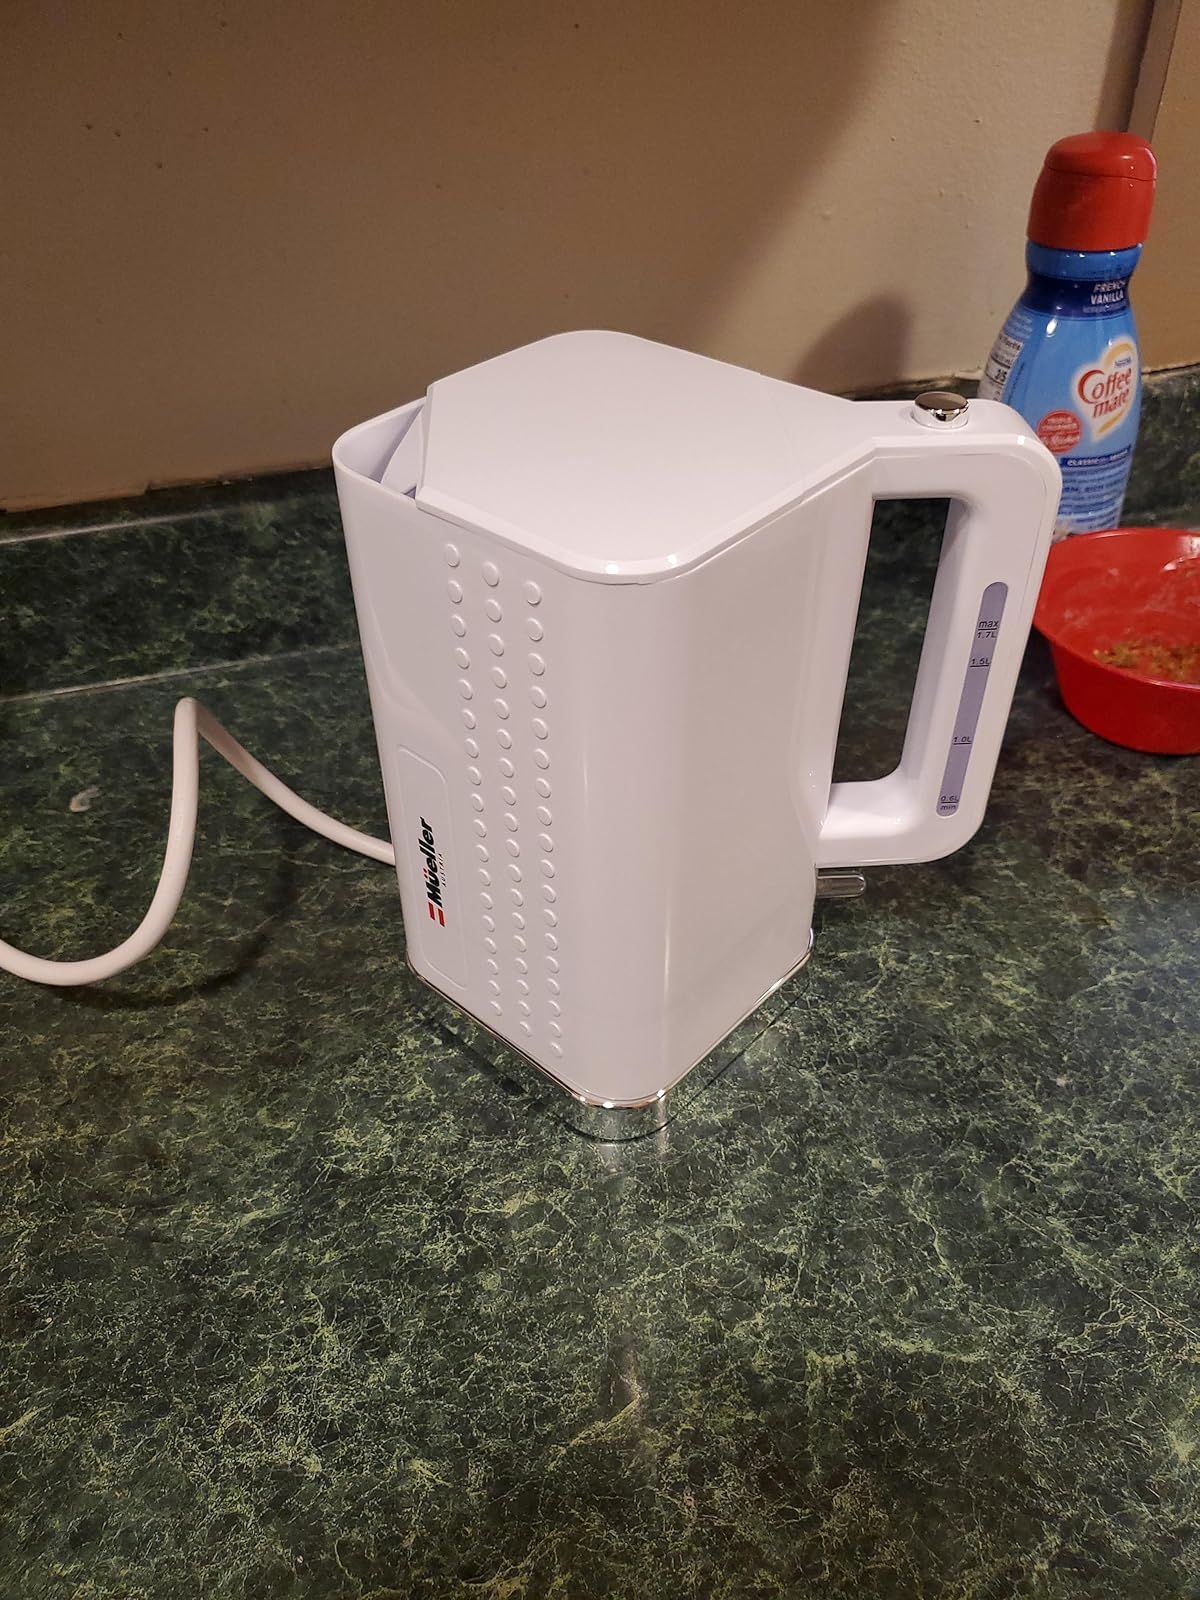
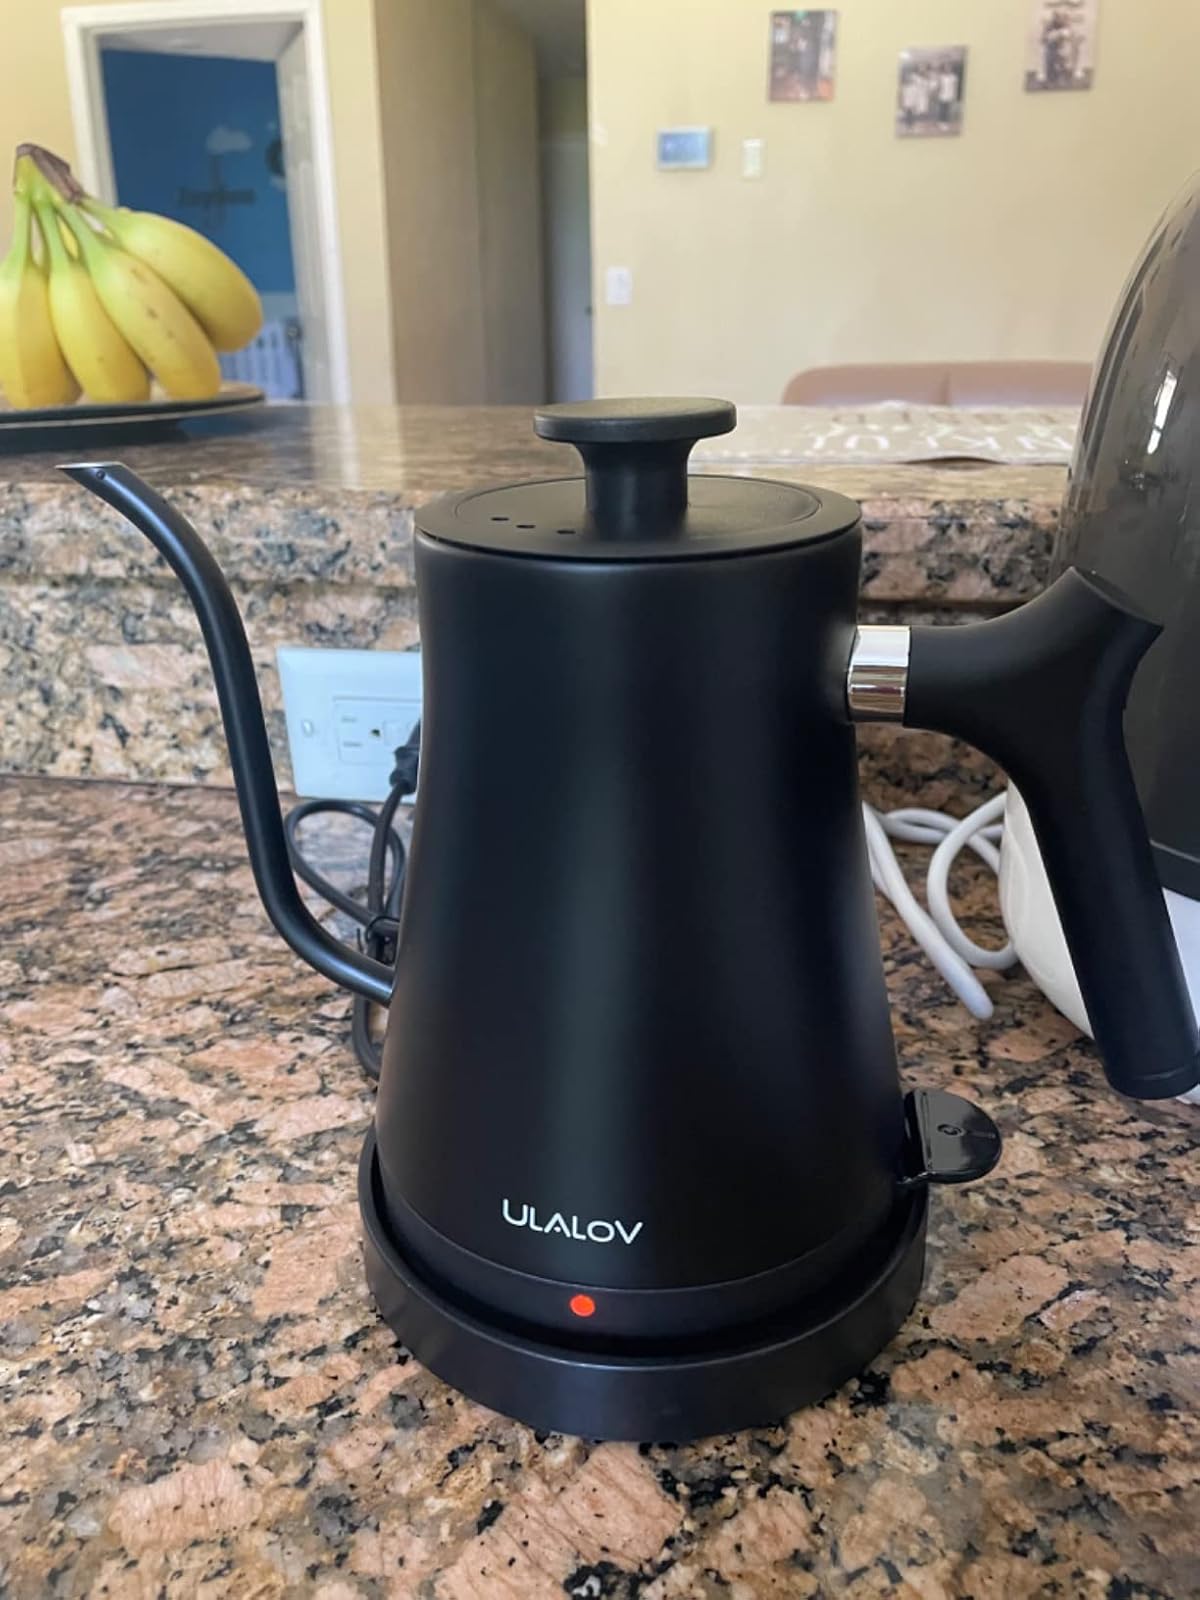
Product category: items_kettle
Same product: no